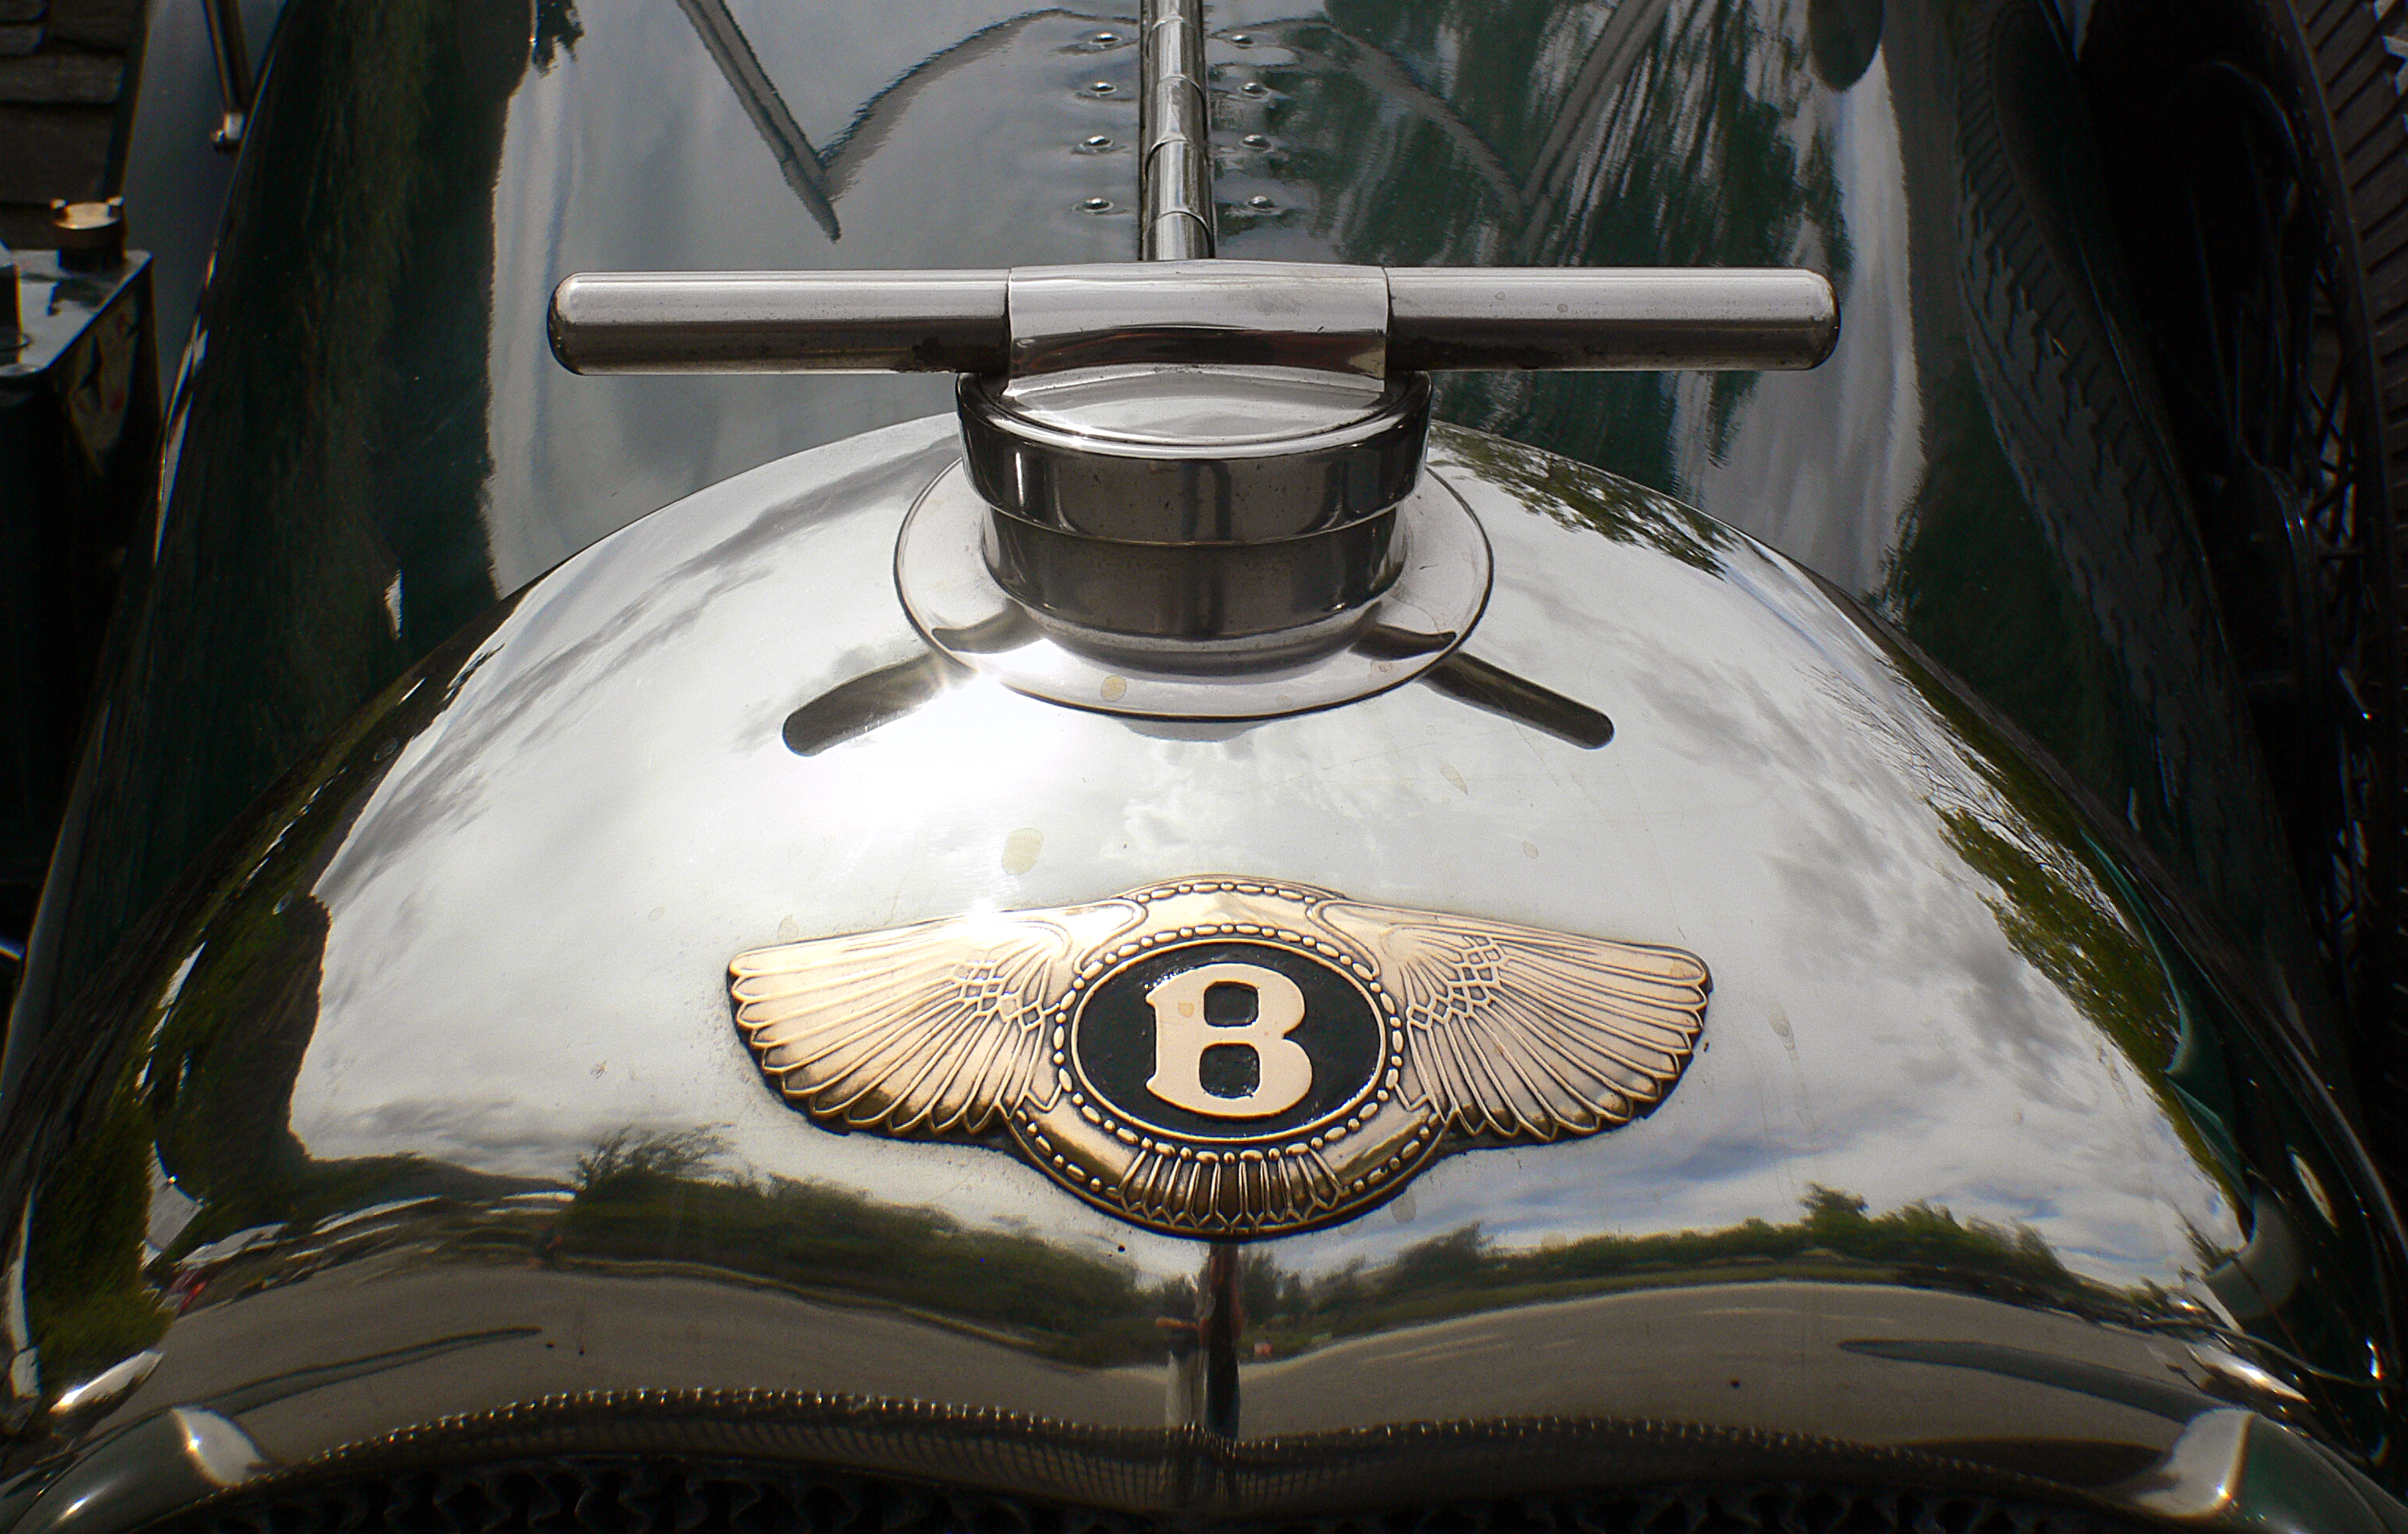
car, wheel, window, glass, vehicle, motorcycle, windshield, lighting, material, vintage car, cars, classic, racingcars, bridgecamera, carshows, fastcars, sportscar, bentley, britishclassiccars, vintagebentleyrally, 1925bentleyss100, land vehicle